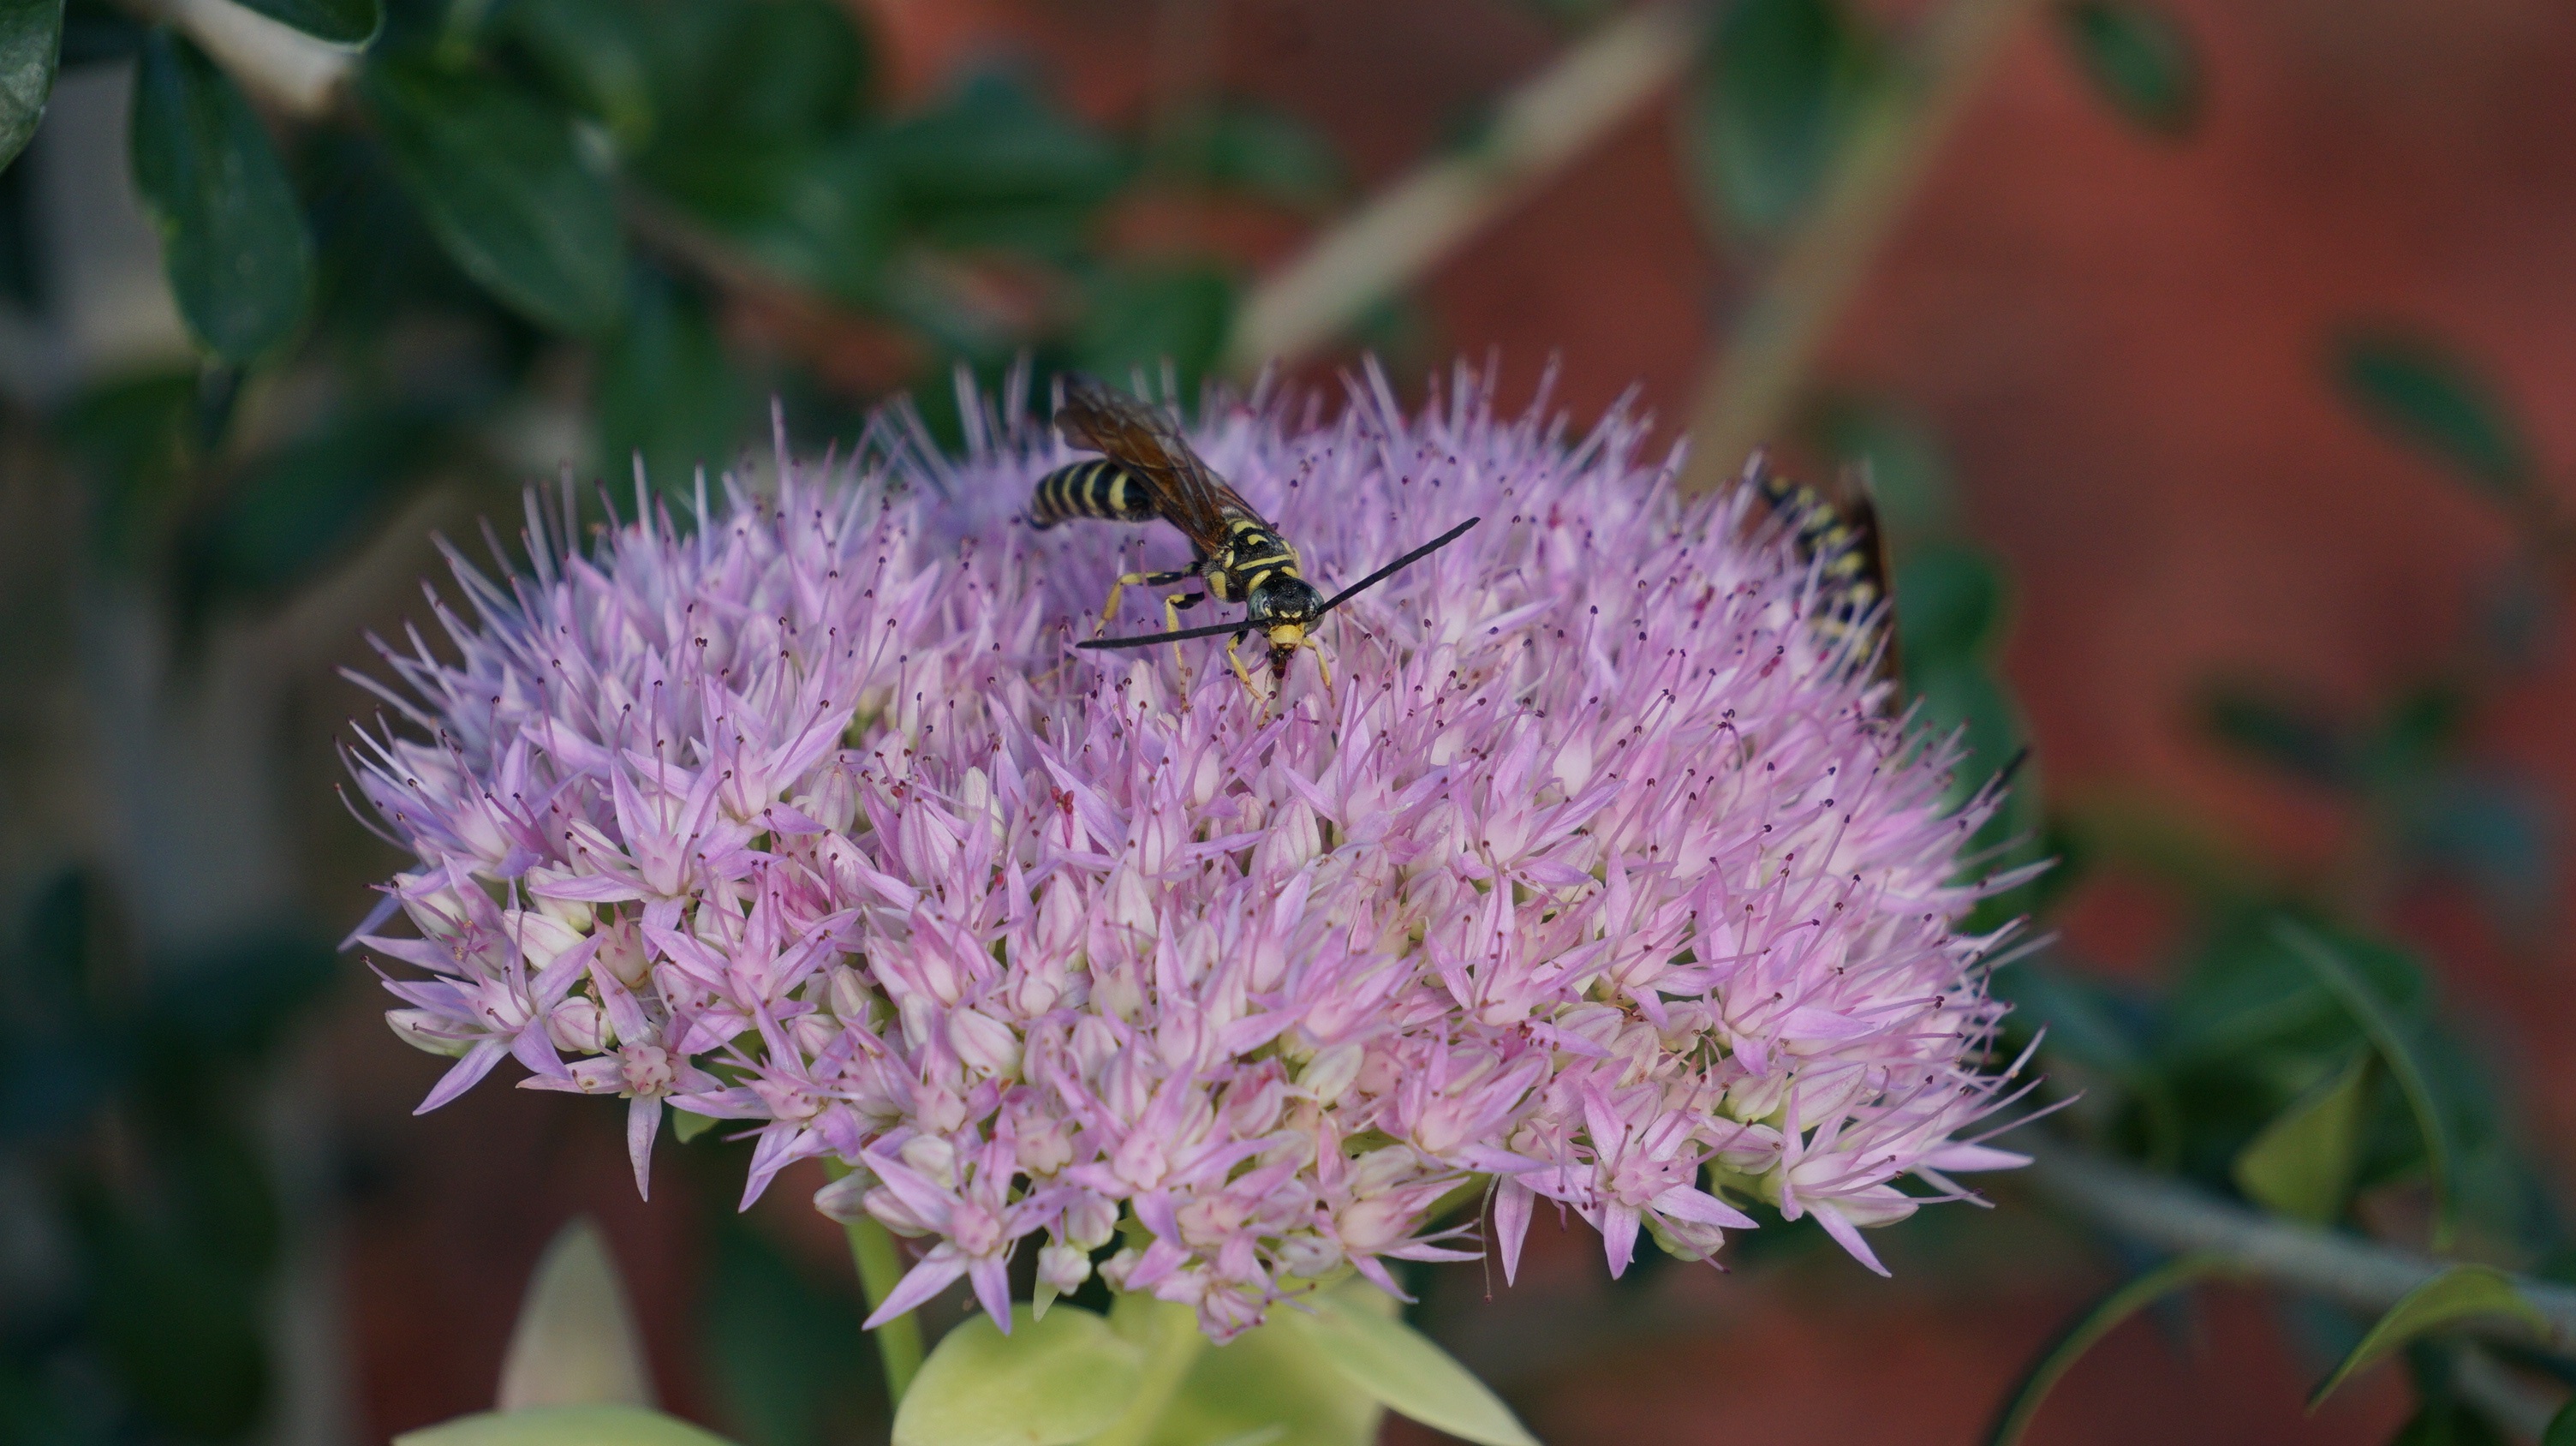
nature, outdoor, plant, flower, purple, insect, botany, garden, flora, fauna, invertebrate, wildflower, flowers, shrub, bee, insects, by nature, nectar, pa, macro photography, flowering plant, sedum spectabile, land plant, membrane winged insect